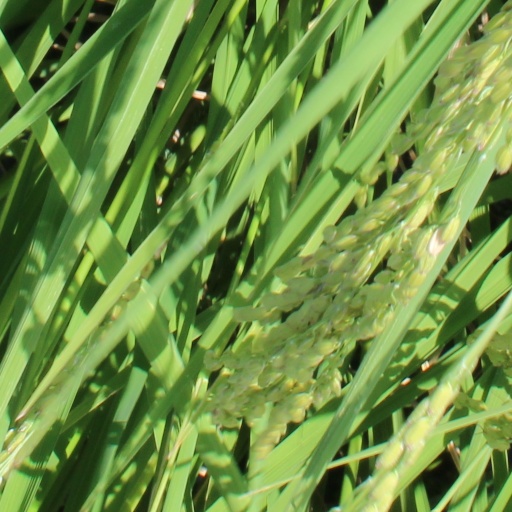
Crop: rice